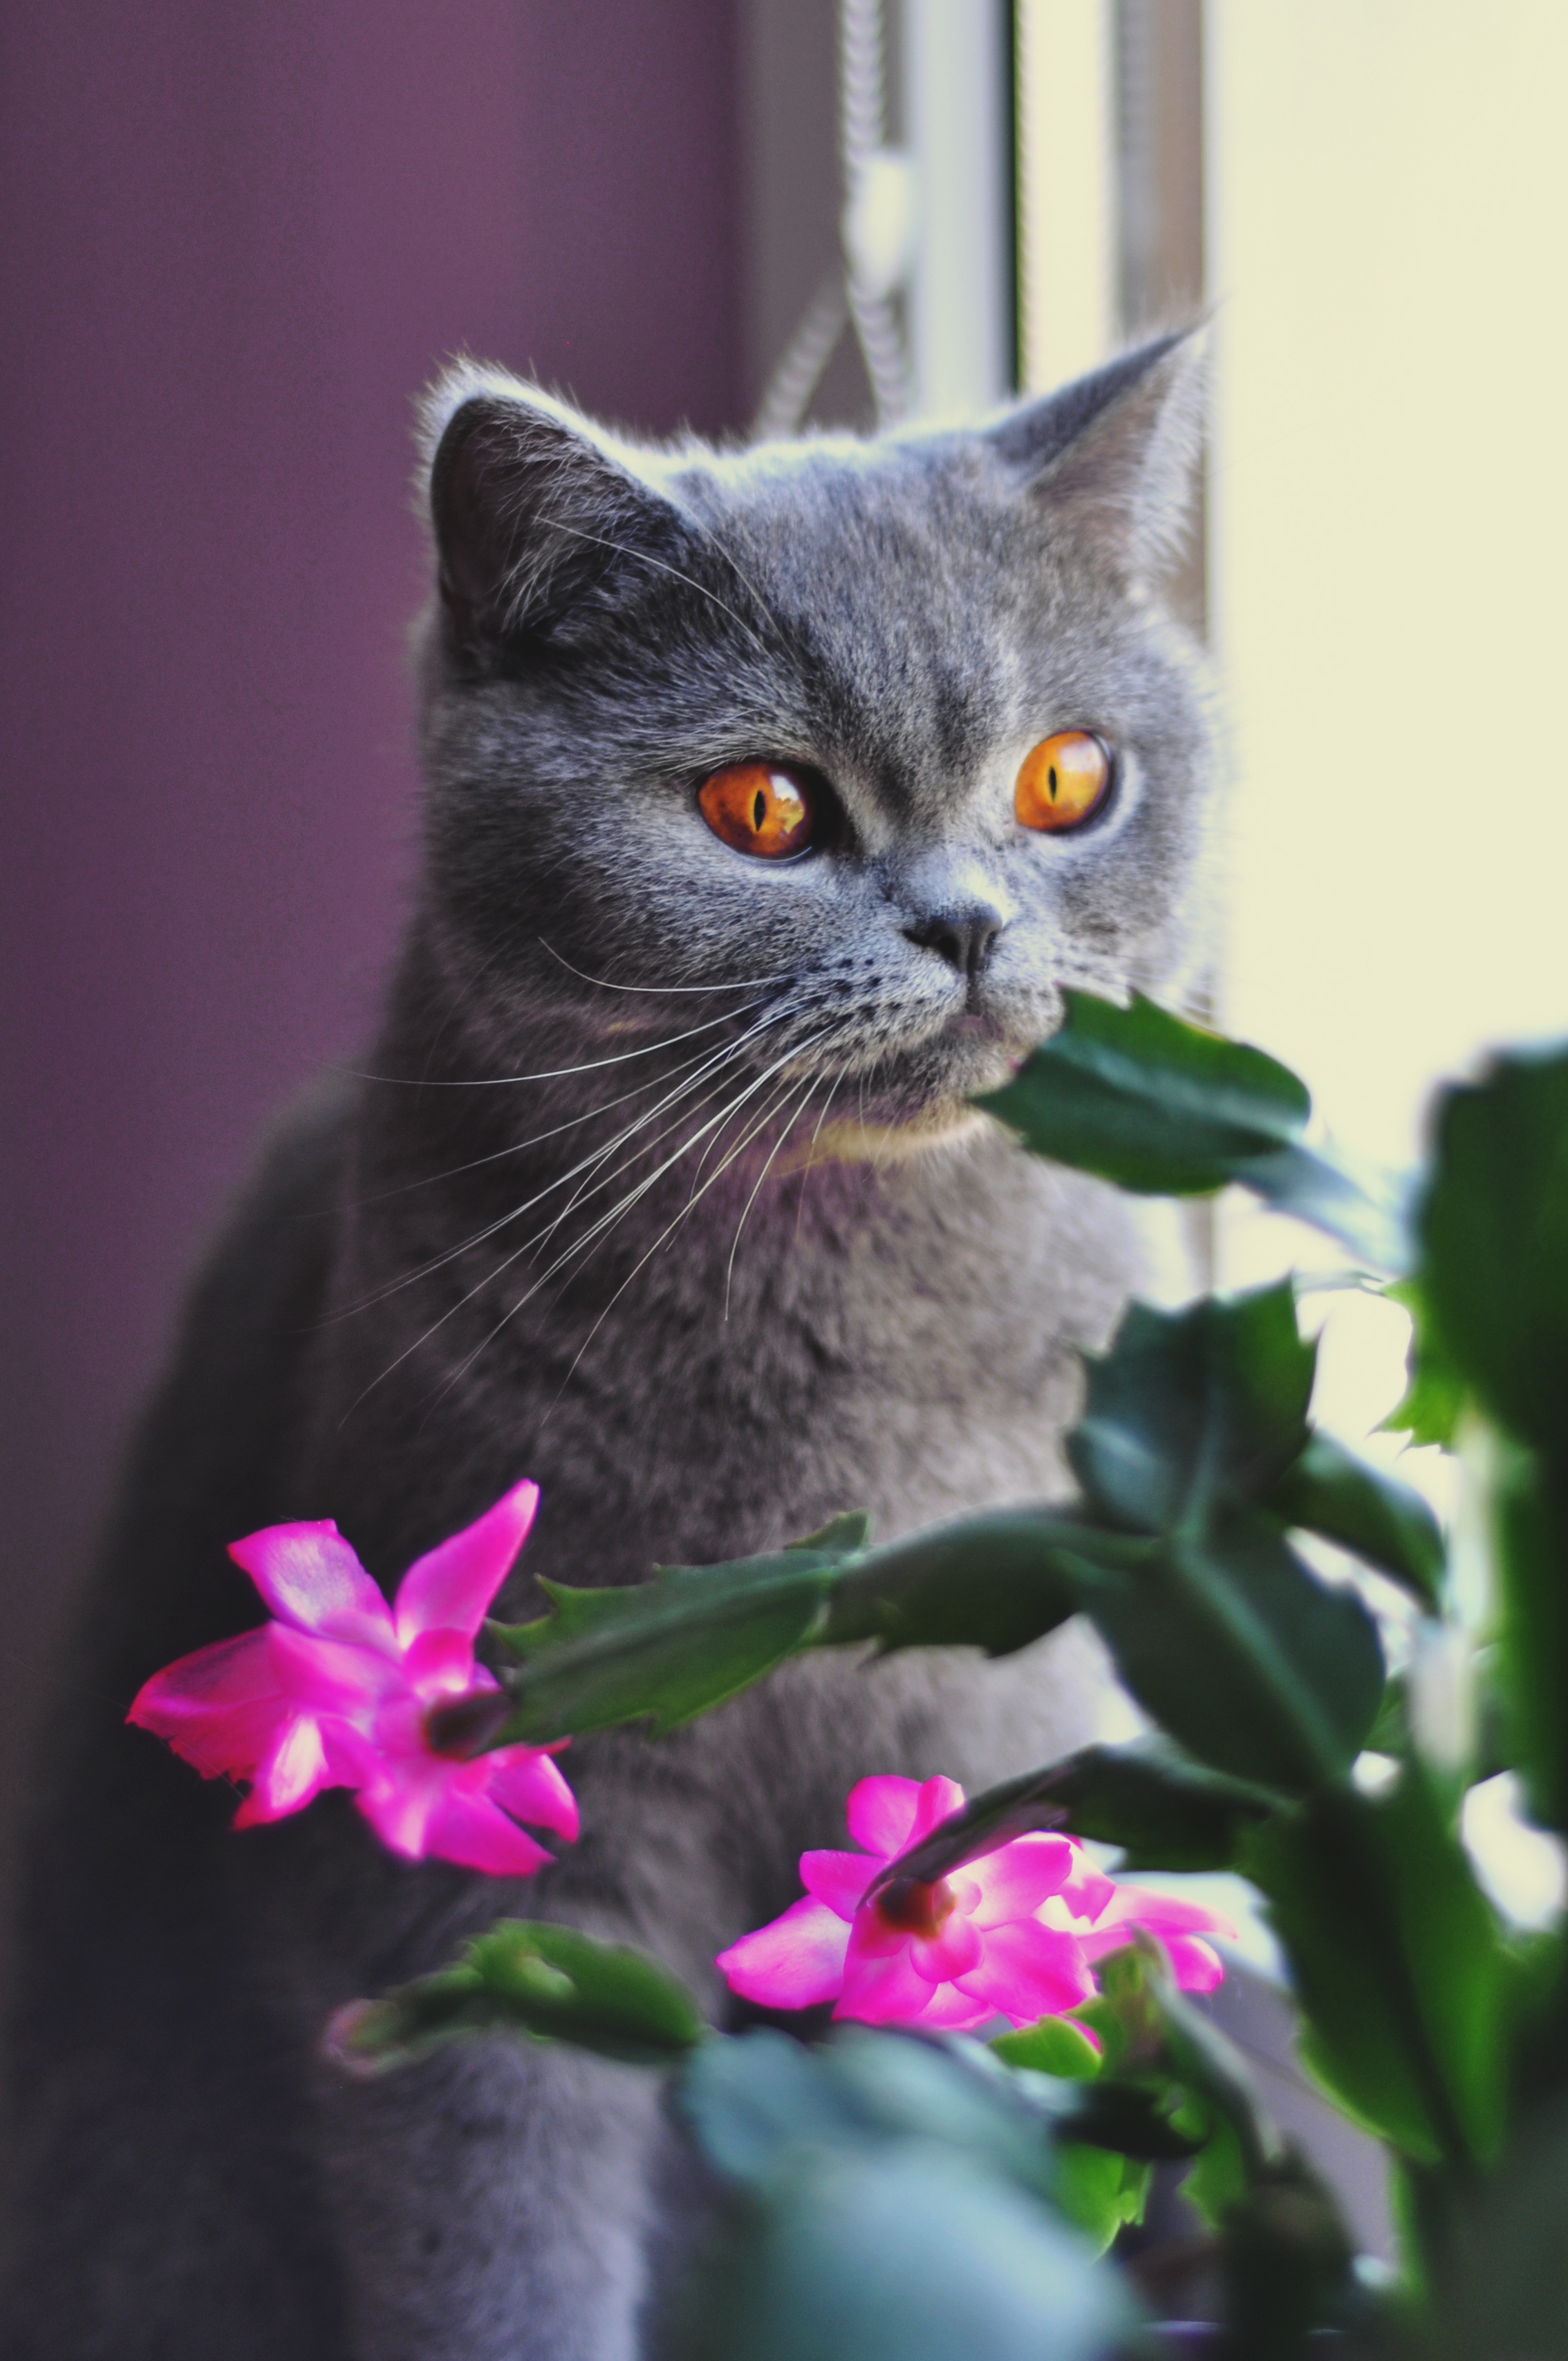
sweet, flower, animal, pet, coat, kitten, cat, feline, mammal, fauna, whiskers, kitty, vertebrate, domestic cat, a young kitten, young cat, small cat, chartreux, british shorthair cat, grey fur, amber eyes, small to medium sized cats, cat like mammal, domestic short haired cat, gray kitty